Aoyama Plateau Wind Farm

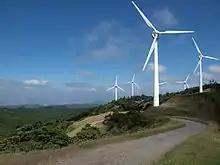
Aoyama Plateau Wind Farm

It has a total capacity of 95 MW, and is located in the Aoyama Plateau, Muroo-Akame-Aoyama Quasi-National Park.